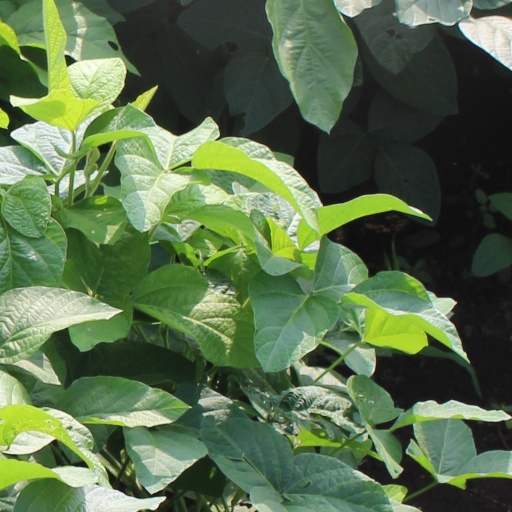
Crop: soybean